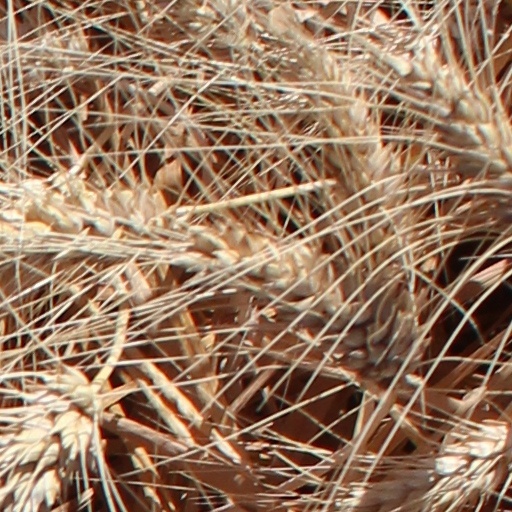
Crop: wheat